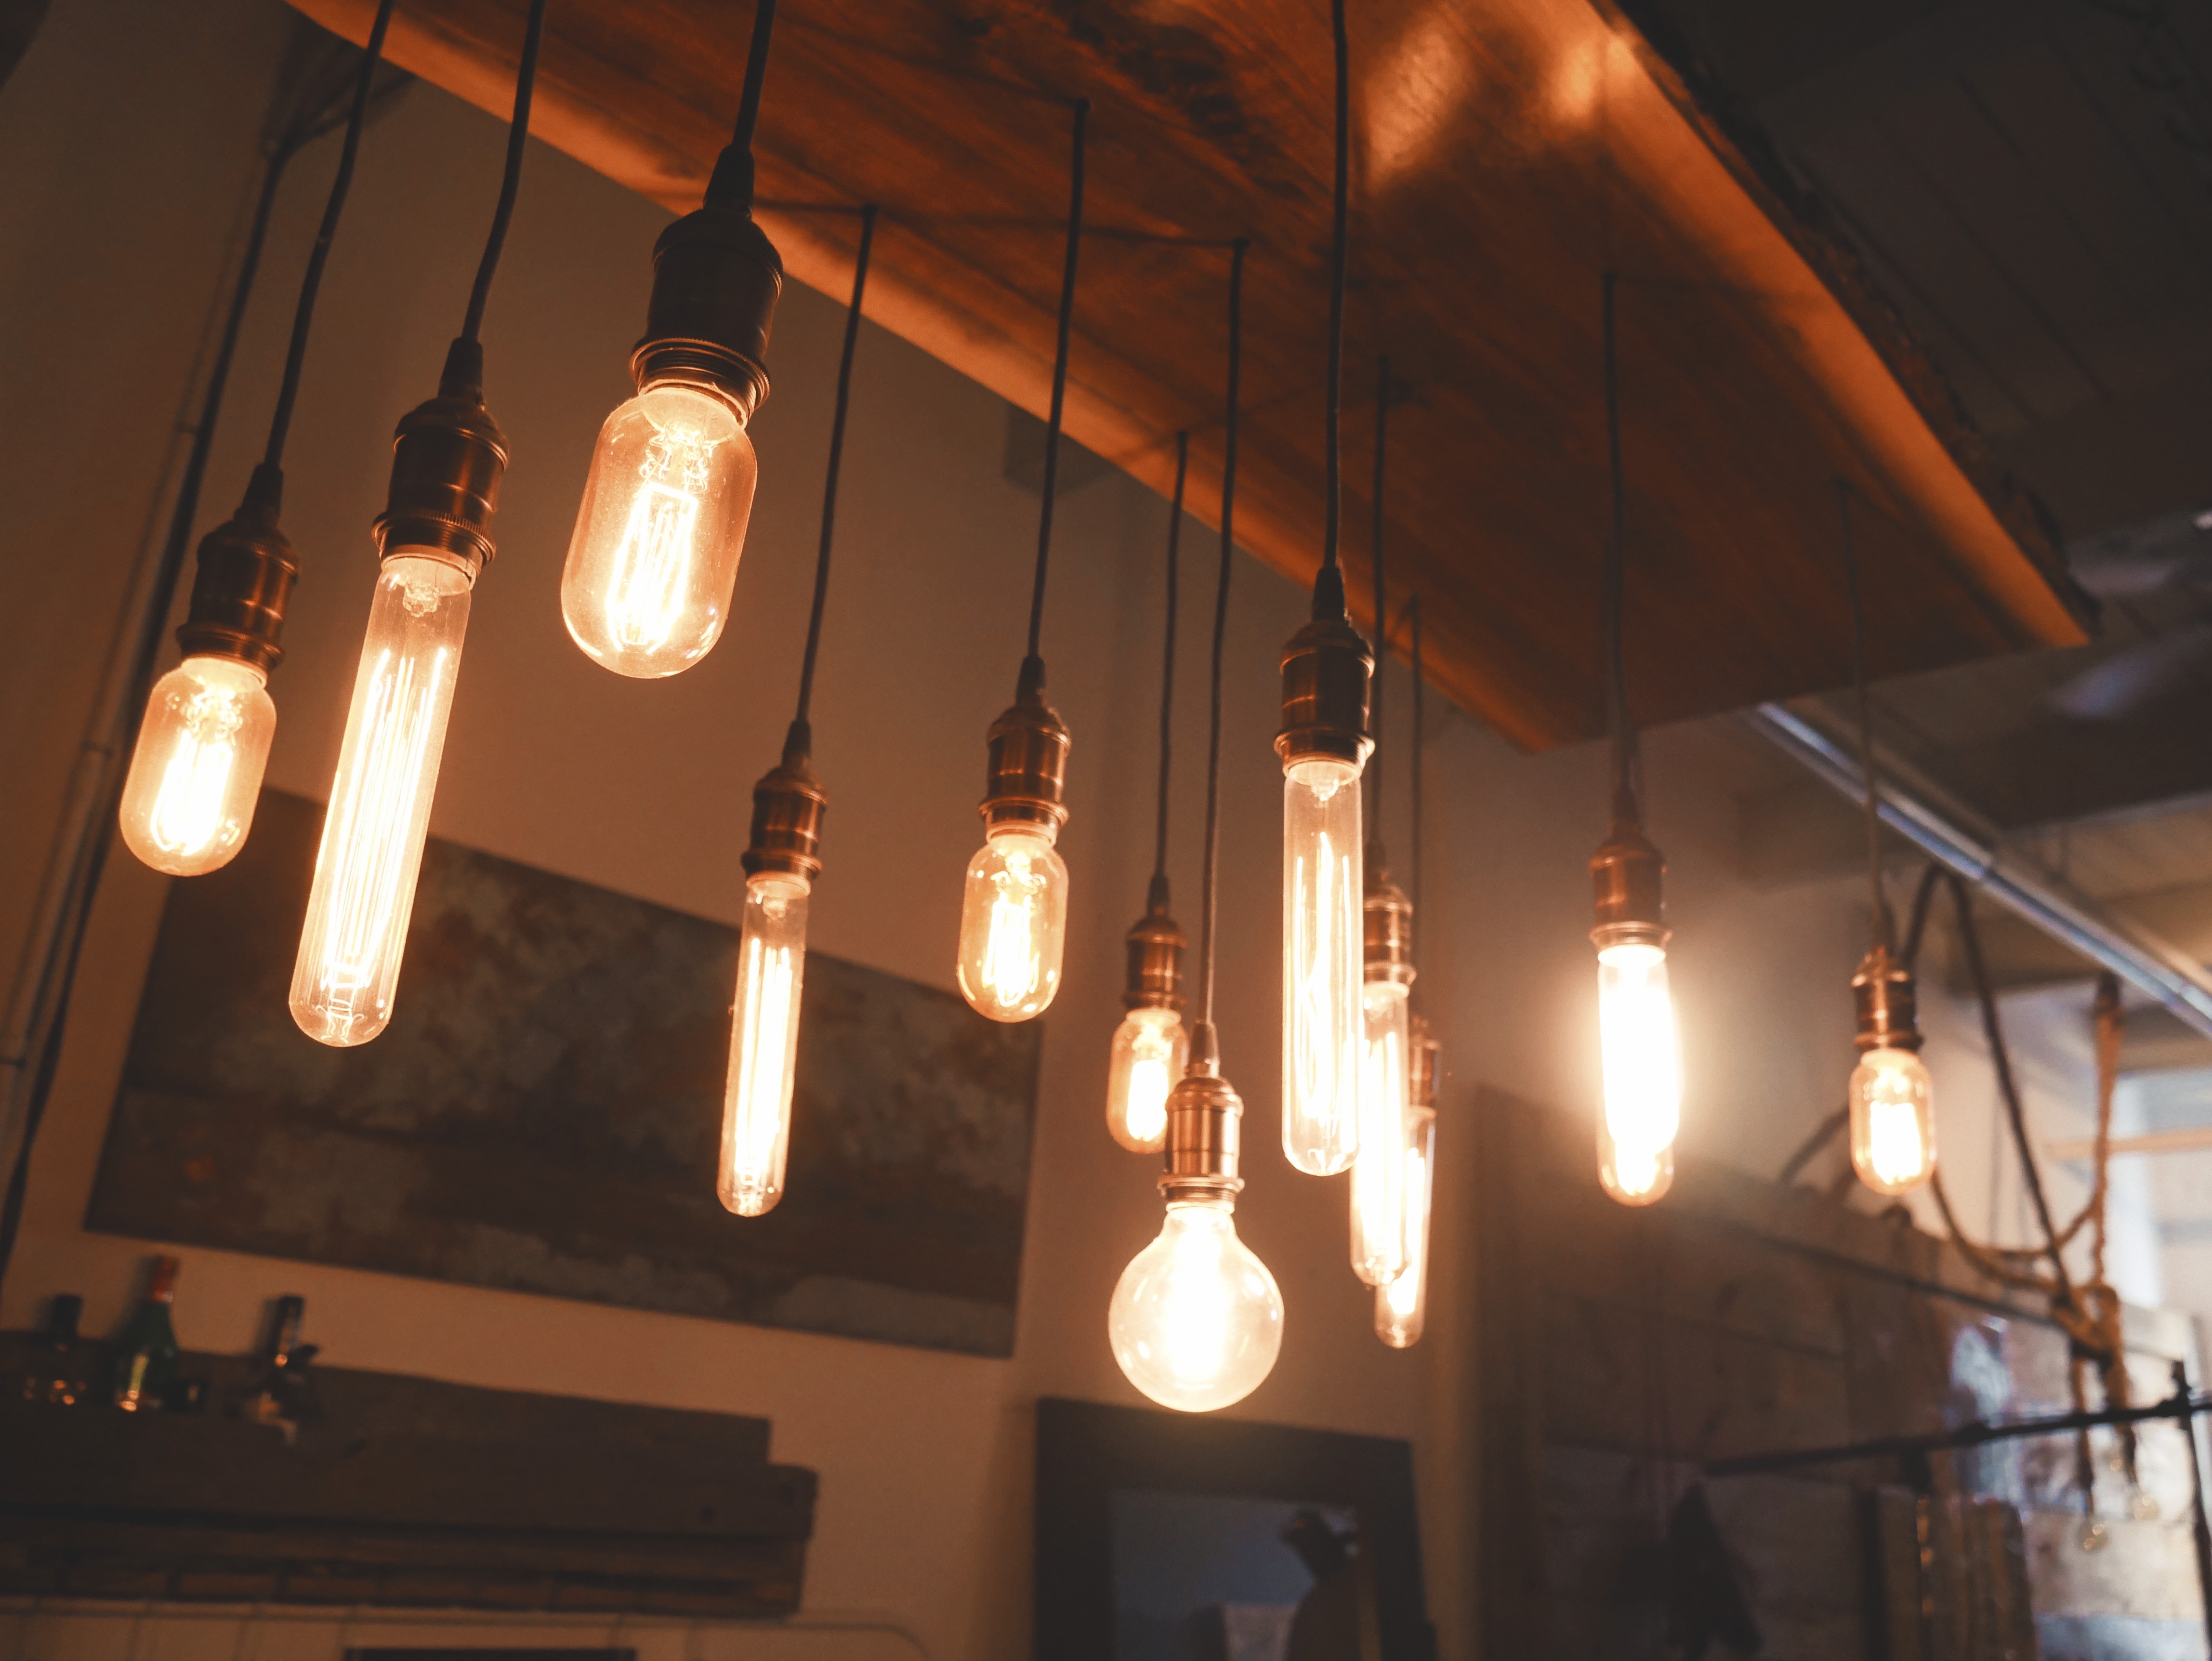
light, restaurant, old, ceiling, bulb, glow, hanging, lighting, interior design, light fixture